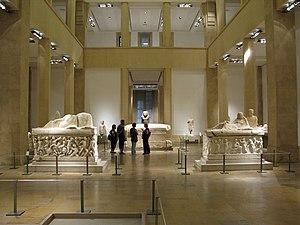
Le Musée national de Beyrouth est le principal musée archéologique du Liban situé rue de Damas à Beyrouth dans le quartier de Badaro. L'inventaire comprend plus de 100 000 objets, dont la plus grande partie provient des fouilles entreprises par la Direction des antiquités. Environ 1 300 objets sont exposés de façon chronologique, depuis la Préhistoire jusqu'à la période mamelouke.